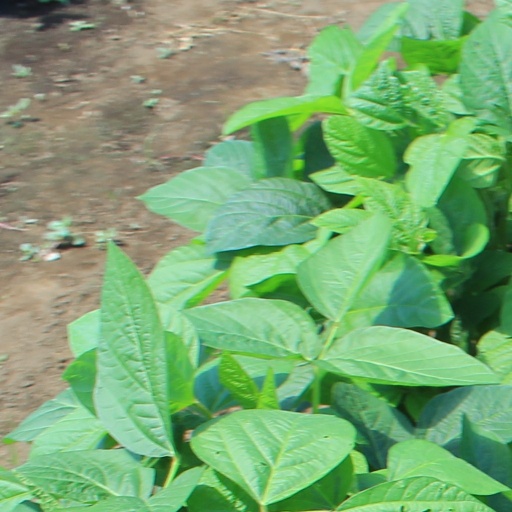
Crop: soybean